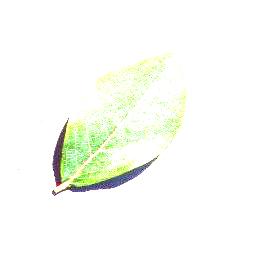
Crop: blueberry
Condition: healthy